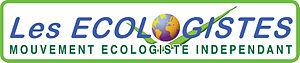
Logo officiel du parti ""Les Ecologistes - Mouvement Ecologiste Indépendant"""
Le Mouvement écologiste indépendant est un parti politique français, créé en 1994 à l'initiative d'Antoine Waechter.